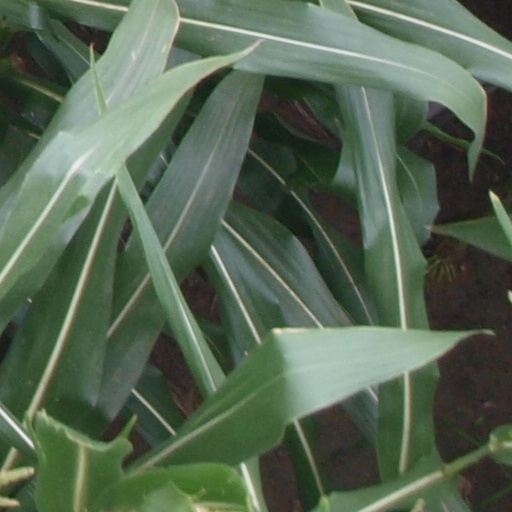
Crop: maize; corn